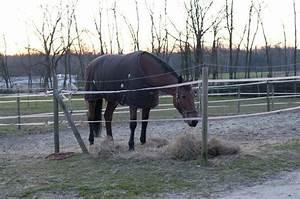
horse